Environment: real
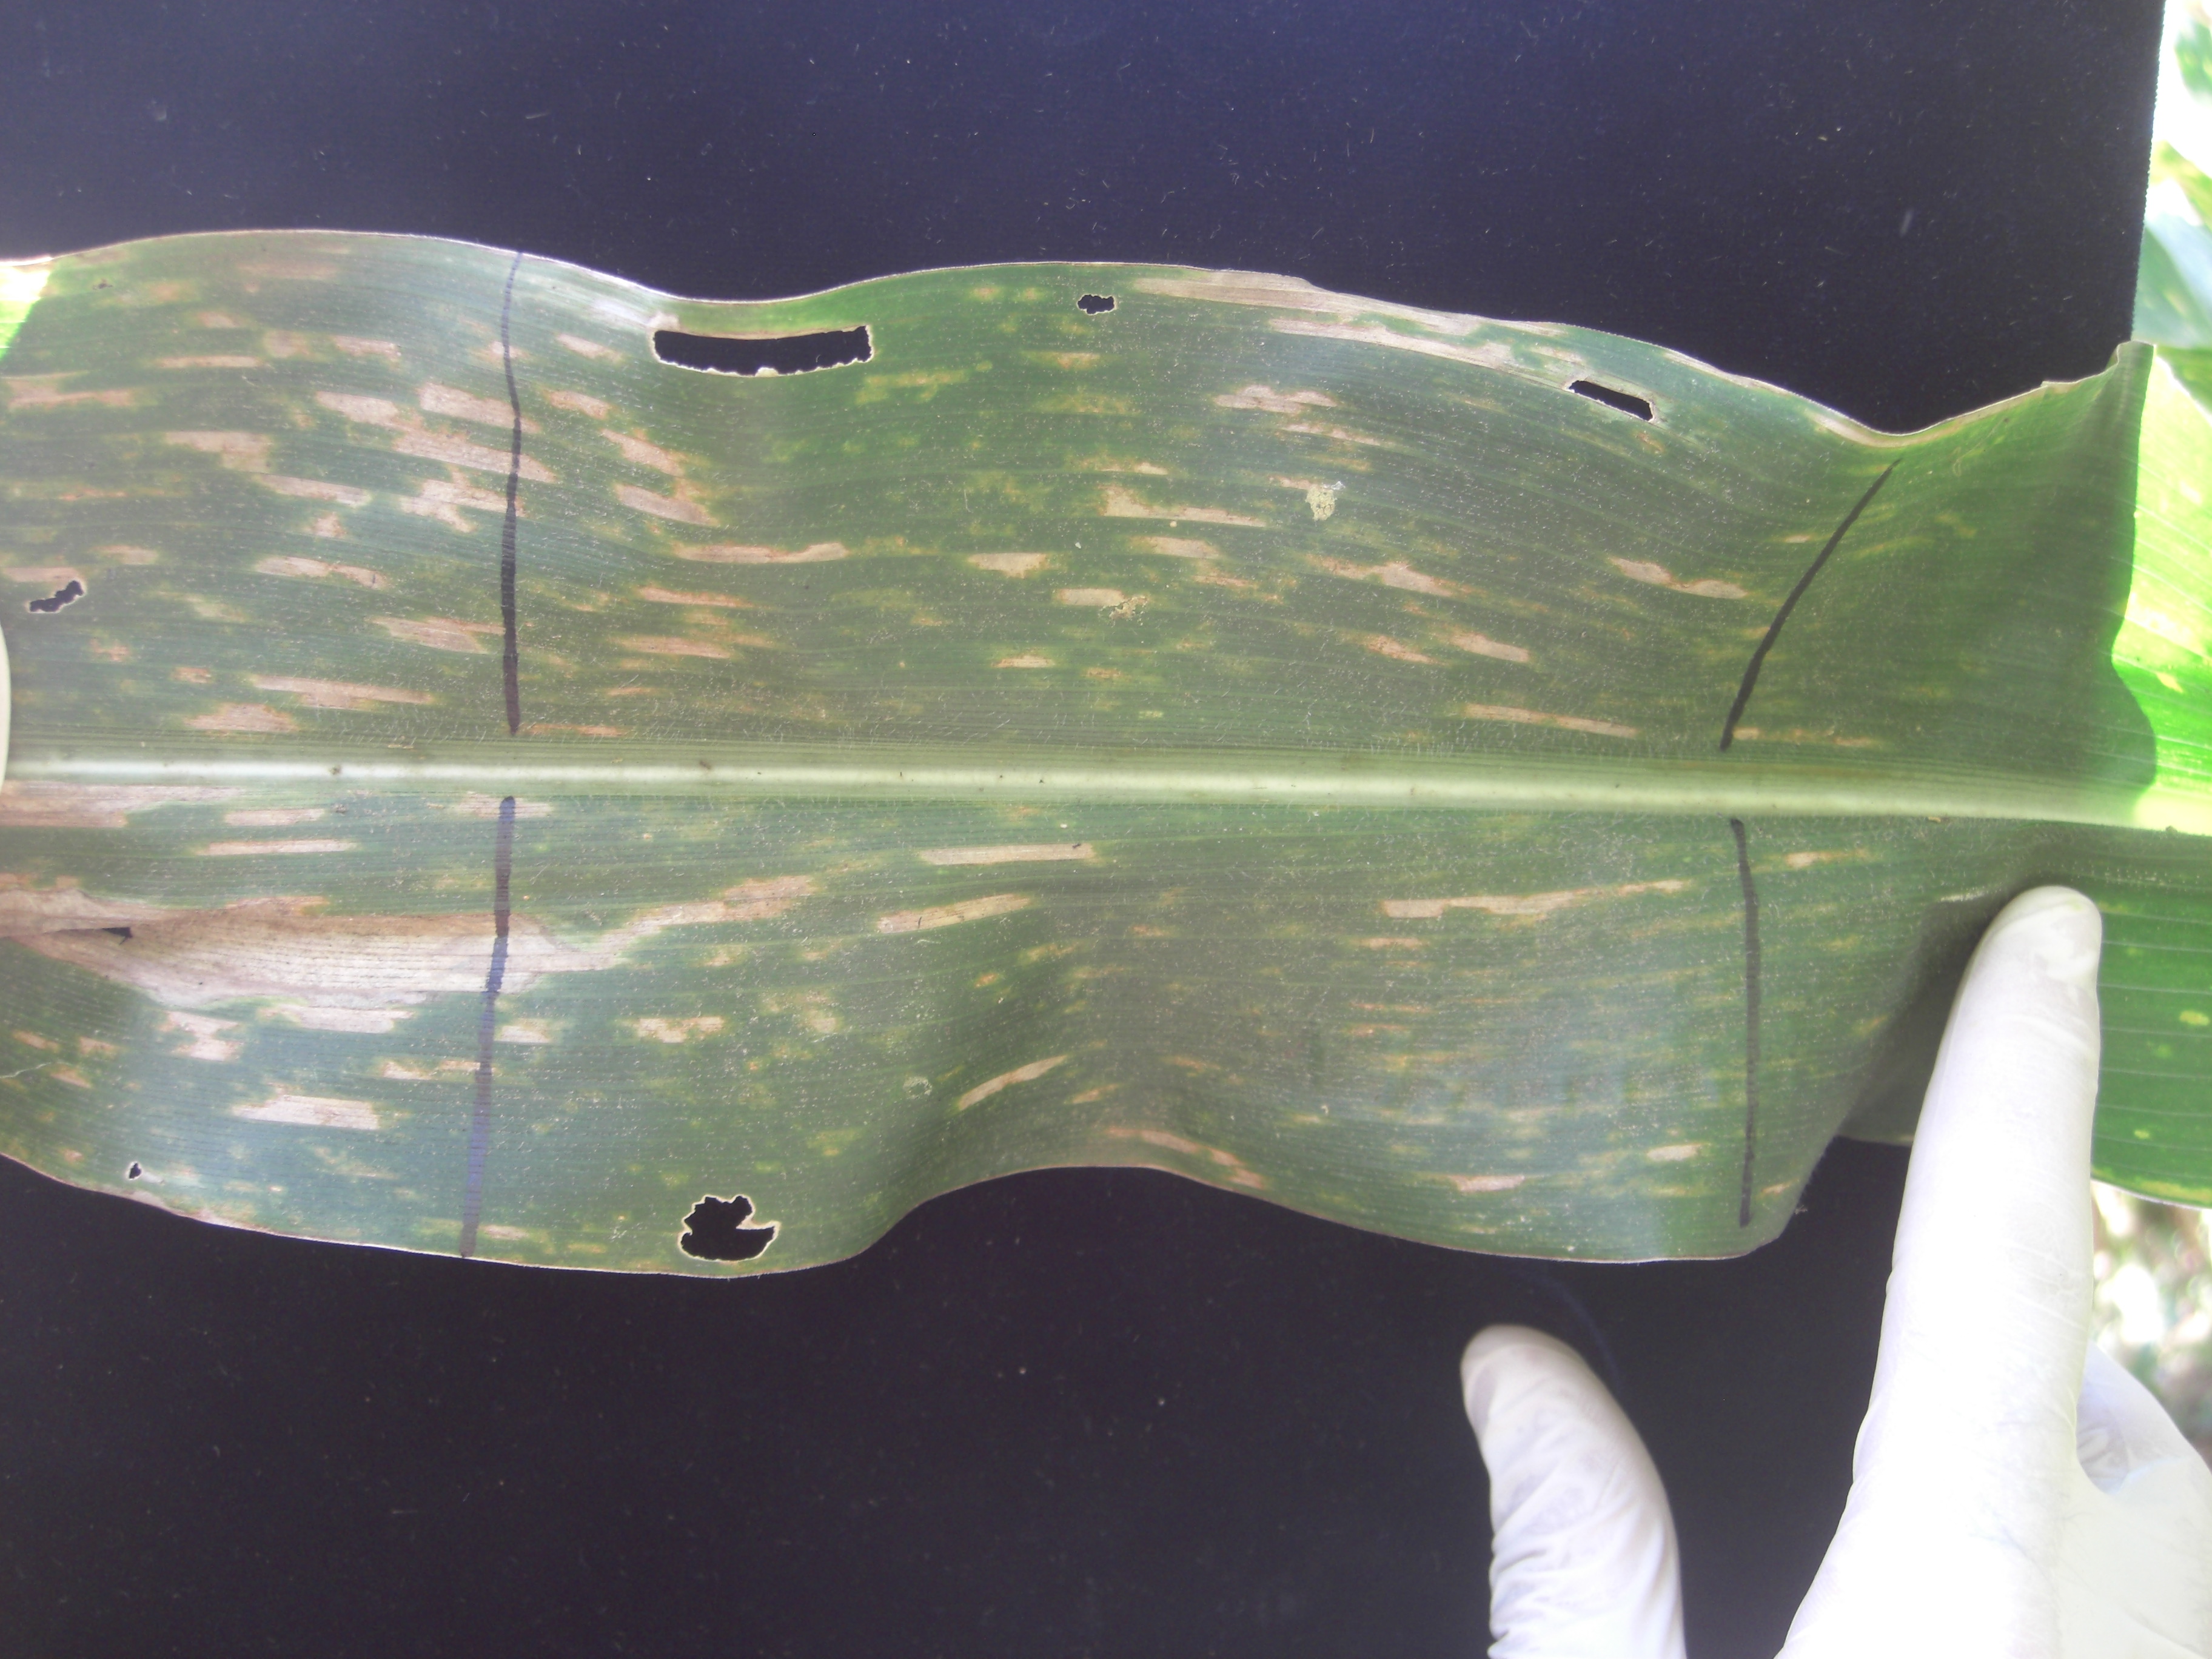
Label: gray_leaf_spot